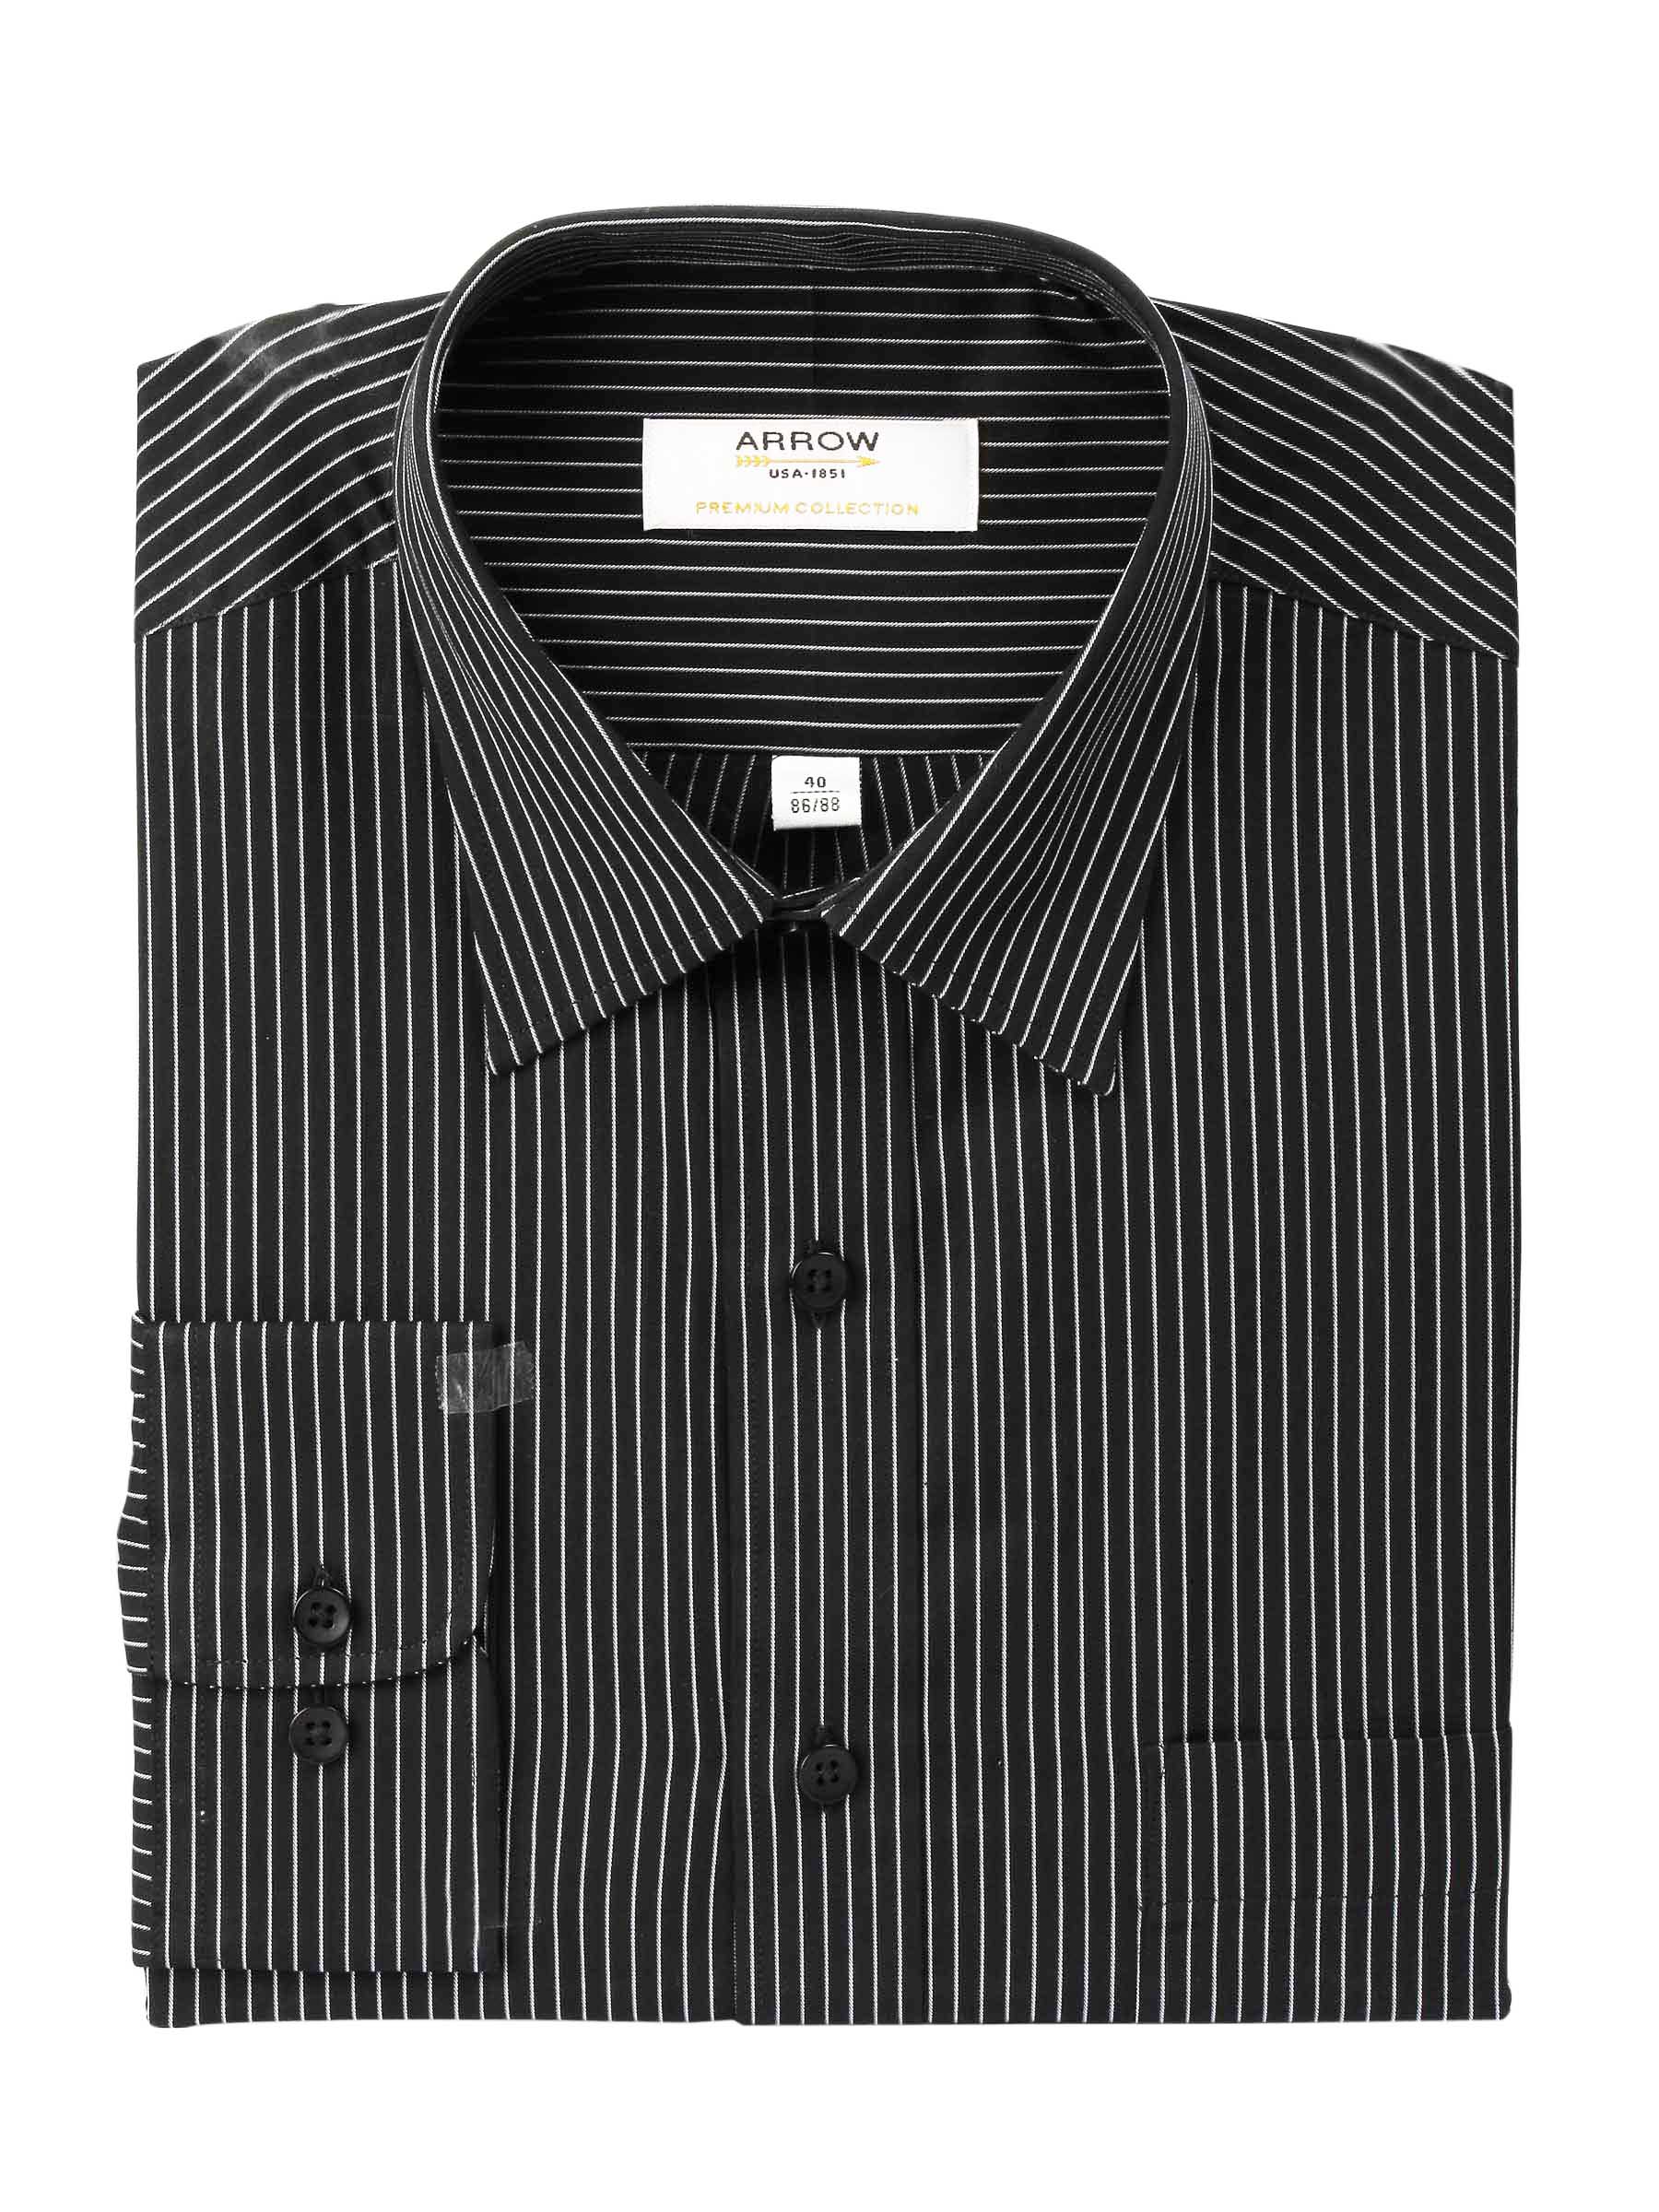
Arrow Men Stripes Black Shirts
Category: Apparel / Topwear / Shirts
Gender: Men
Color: Black
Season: Fall 2011
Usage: Formal